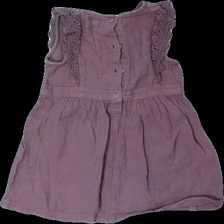
View: back
Type: Dress
Category: Children
Brand: Newbie (Kappahl)
Colors: Purple
Material: 100% cotton
Pattern: Lace
Cut: Regular
Size: 98
Season: All
Damage location: bottom left
Damage 2 location: bottom left
Price range: <50
Recommended usage: Reuse
Description: lila klänning med spets volanger på axlarna